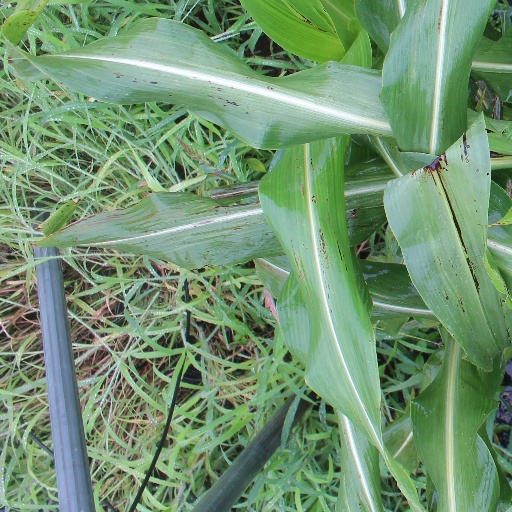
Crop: sorghum